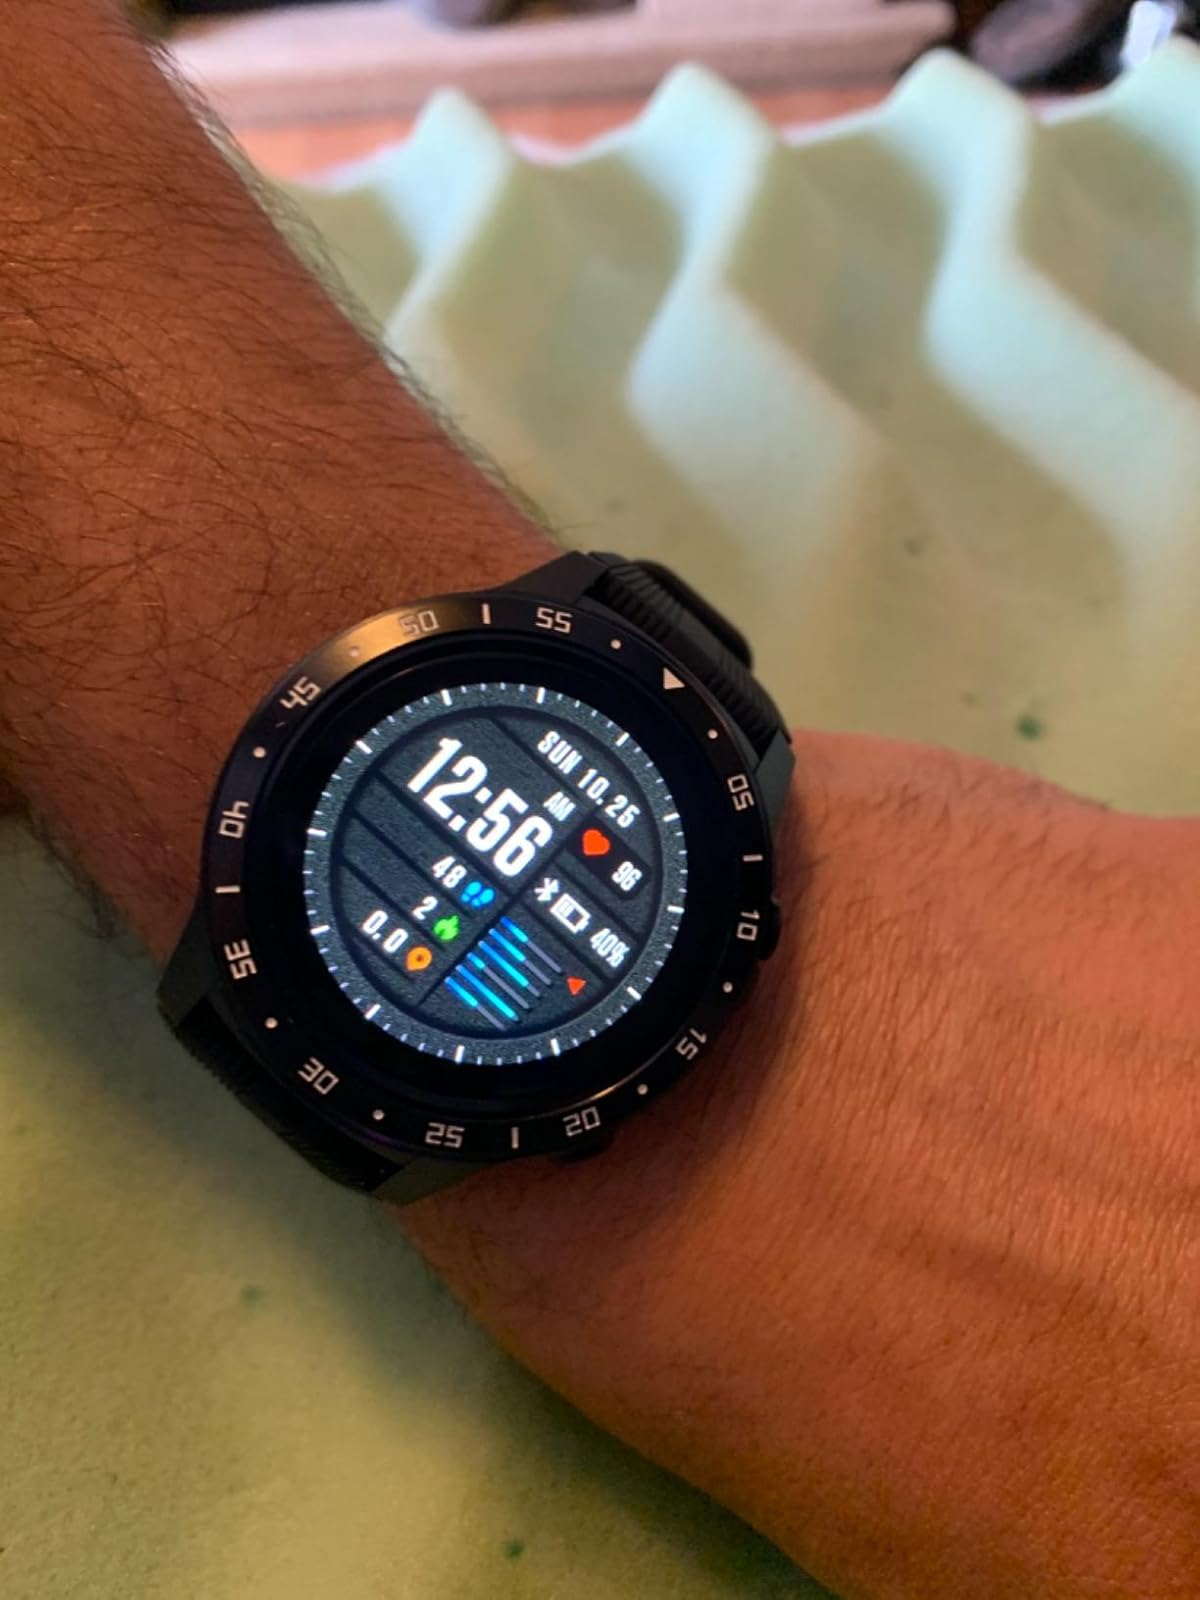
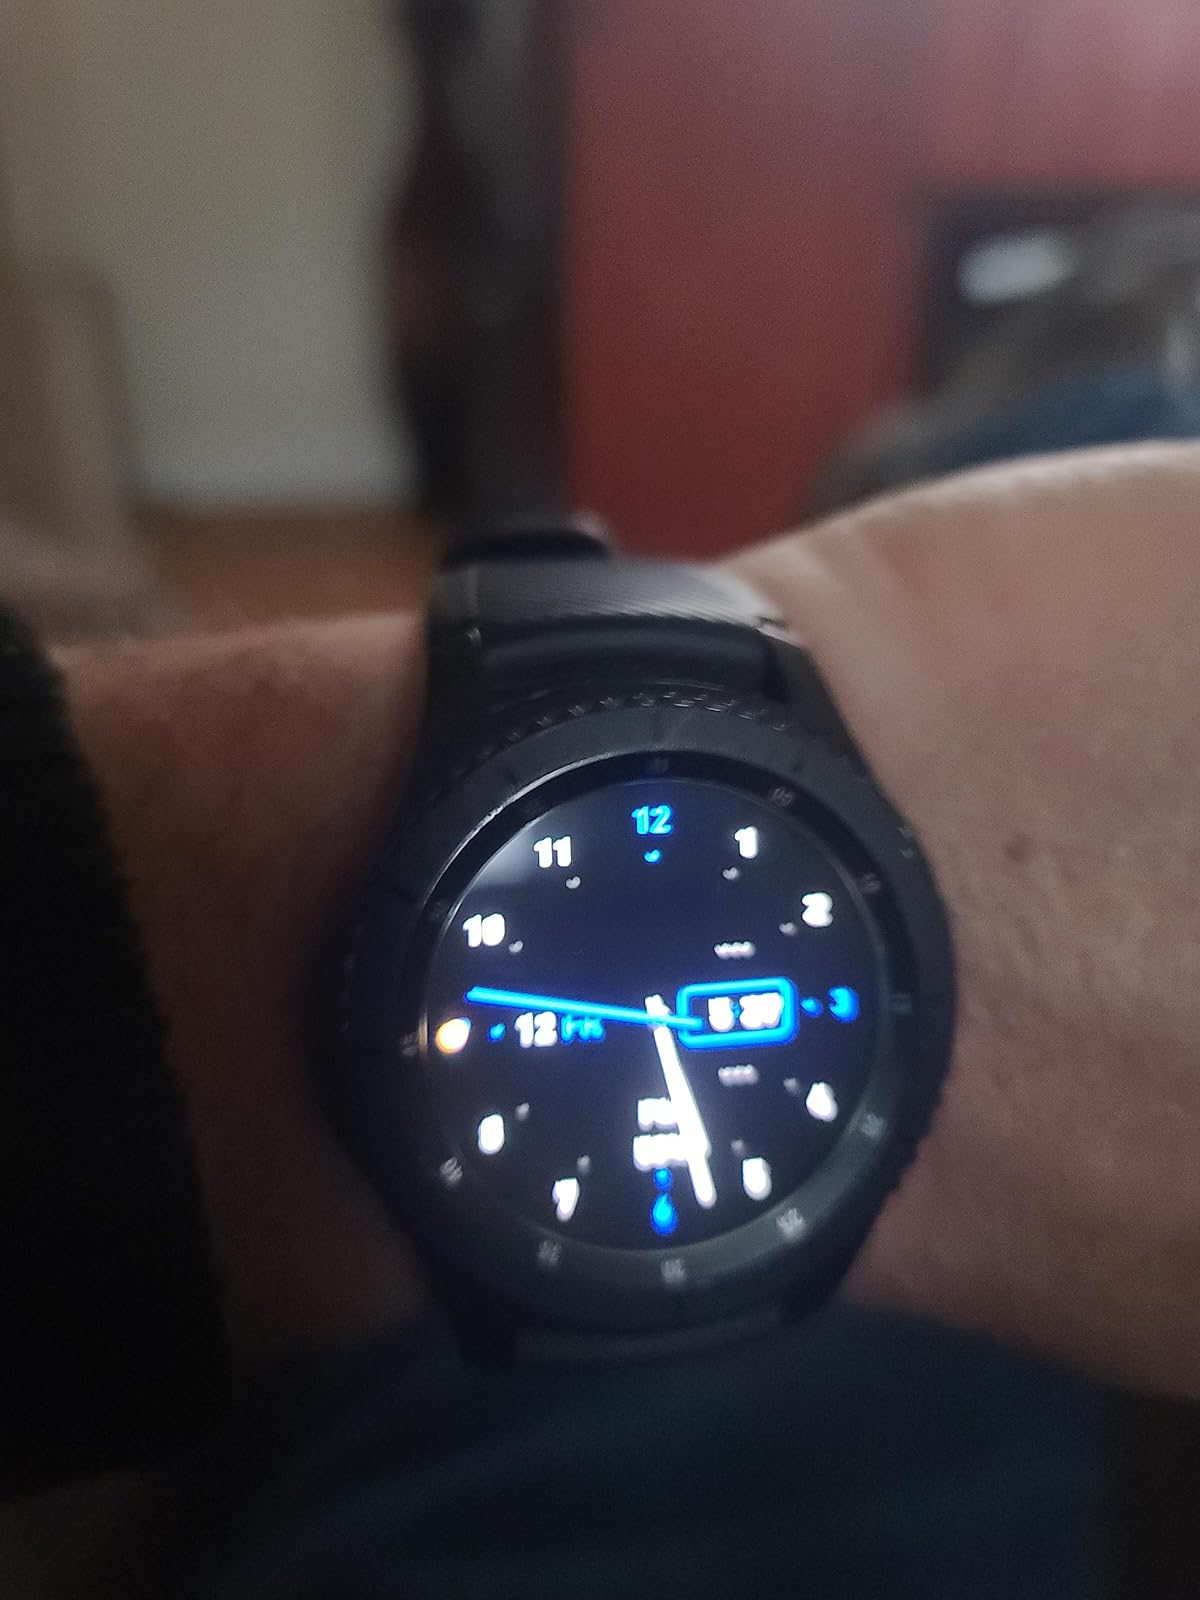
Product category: smartwatch
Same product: no